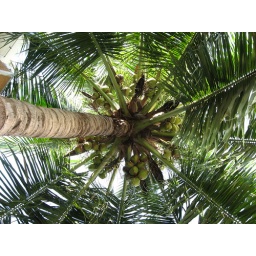
this coconut tree is in chennai opposite to my office space. shot through my canon powershot camera.